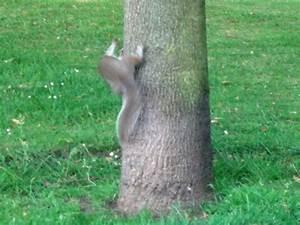
squirrel